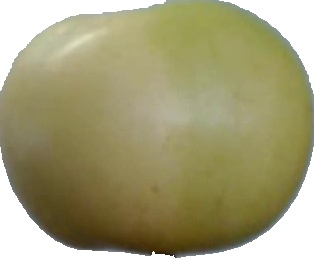
Label: apple_6